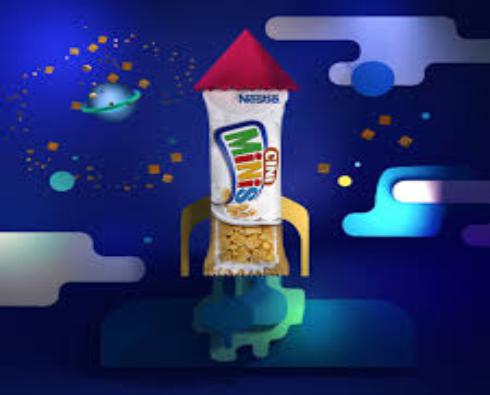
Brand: Cini Minis
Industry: Food